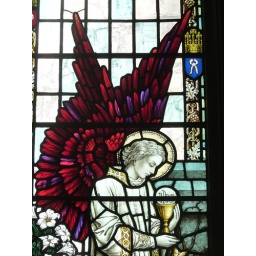
Detail of Gibson memorial window in the church of St Sepulchre without Newgate, London.